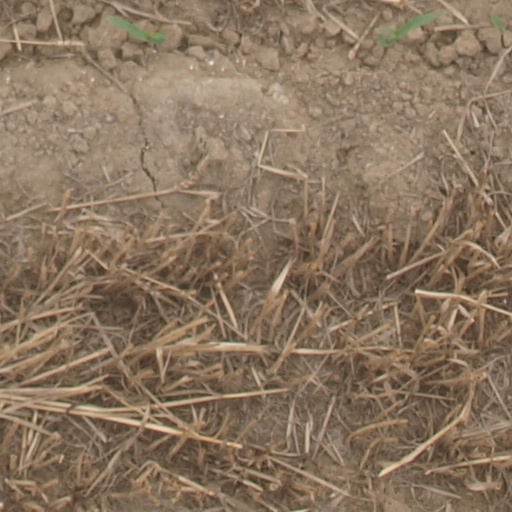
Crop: maize; corn